Embassy of the Philippines, Holy See

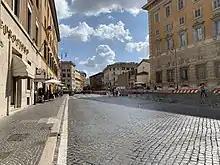

The Embassy of the Philippines to the Holy See is the diplomatic mission of the Republic of the Philippines to the Holy See, the central government of Vatican City and the Roman Catholic Church. Opened in 1957, it is located along Via Paolo VI in the "rione" of Borgo, part of Municipio I in central Rome along the border between Italy and Vatican City, and across from St. Peter's Square.